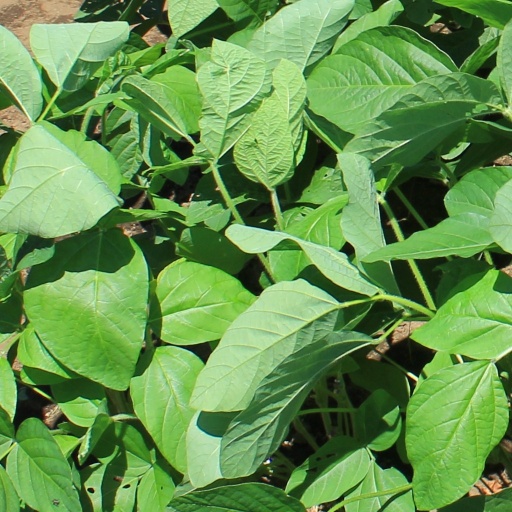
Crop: soybean